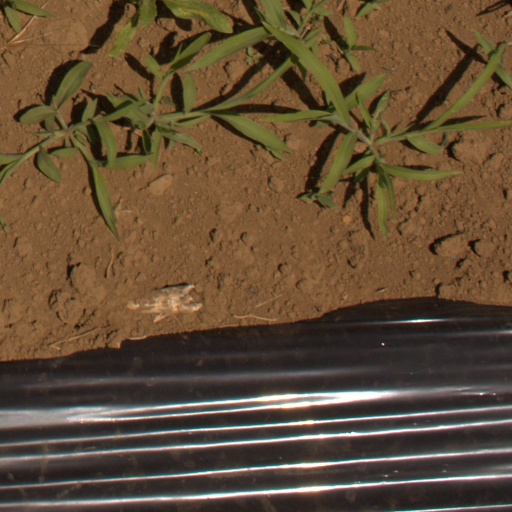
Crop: Jerusalem artichoke